Lee Stephen Tillotson

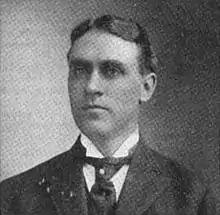
Lee S. Tillotson as Vermont's Masonic Grand Master in 1909

Tillotson was an active Mason attaining the 33rd Degree and serving as Vermont's youngest-ever Grand Master. He also authored "History of Ancient Craft Masonry in Vermont" and "Digest of Masonic Law in Vermont".